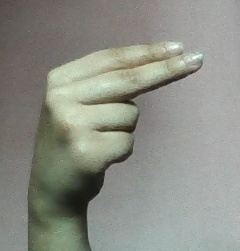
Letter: ain